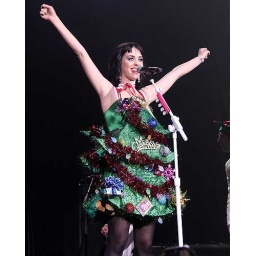
Look at her christmas tree dress, it looks crowded but she still looks cute in it